CKY (film series)

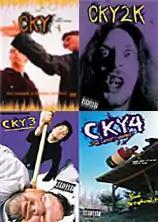
The covers for the original four releases: "CKY", "CKY2K", "CKY3", and "CKY4"

The CKY video series is a series of videos produced by Bam Margera and Brandon DiCamillo and other residents of West Chester, Pennsylvania. "CKY" stands for "Camp Kill Yourself". The series was part of the basis for what eventually became "Jackass".